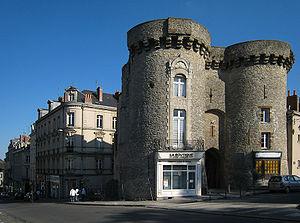
Laval est une ville de l'ouest de la France, chef-lieu du département de la Mayenne en région des Pays de la Loire, elle est située à environ 300 kilomètres à l'Ouest de Paris.
Les remparts de Laval sont un ensemble de murailles érigées au XIIIᵉ siècle pour protéger la ville de Laval, en Mayenne. Ces murailles ont été plusieurs fois remaniées, notamment au XVᵉ siècle, puis ont été en grande partie détruites du XVIIIᵉ au XIXᵉ siècle.
La Mayenne est un département français de la région Pays de la Loire. Ses habitants sont les Mayennais et les Mayennaises. L'Insee et la Poste lui attribuent le code 53. Son chef-lieu est Laval.